Question: Please indicate a possible affordance area of the bed that can be used for lying on
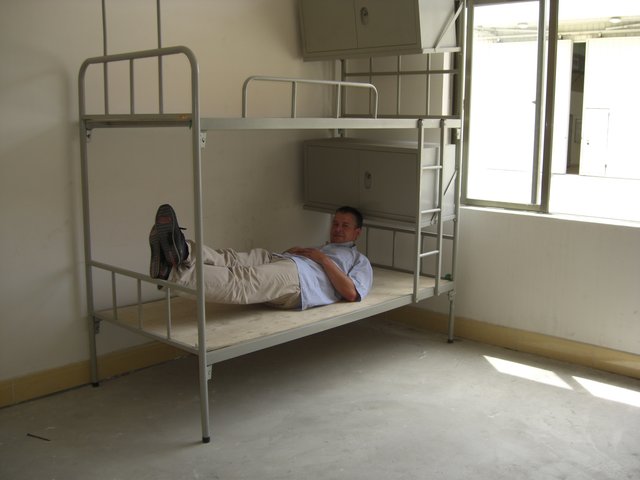
Answer: [94.319, 258.436, 452.923, 352.661]